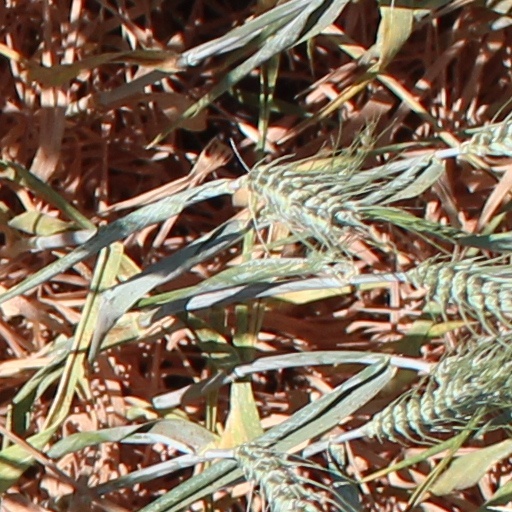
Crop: wheat